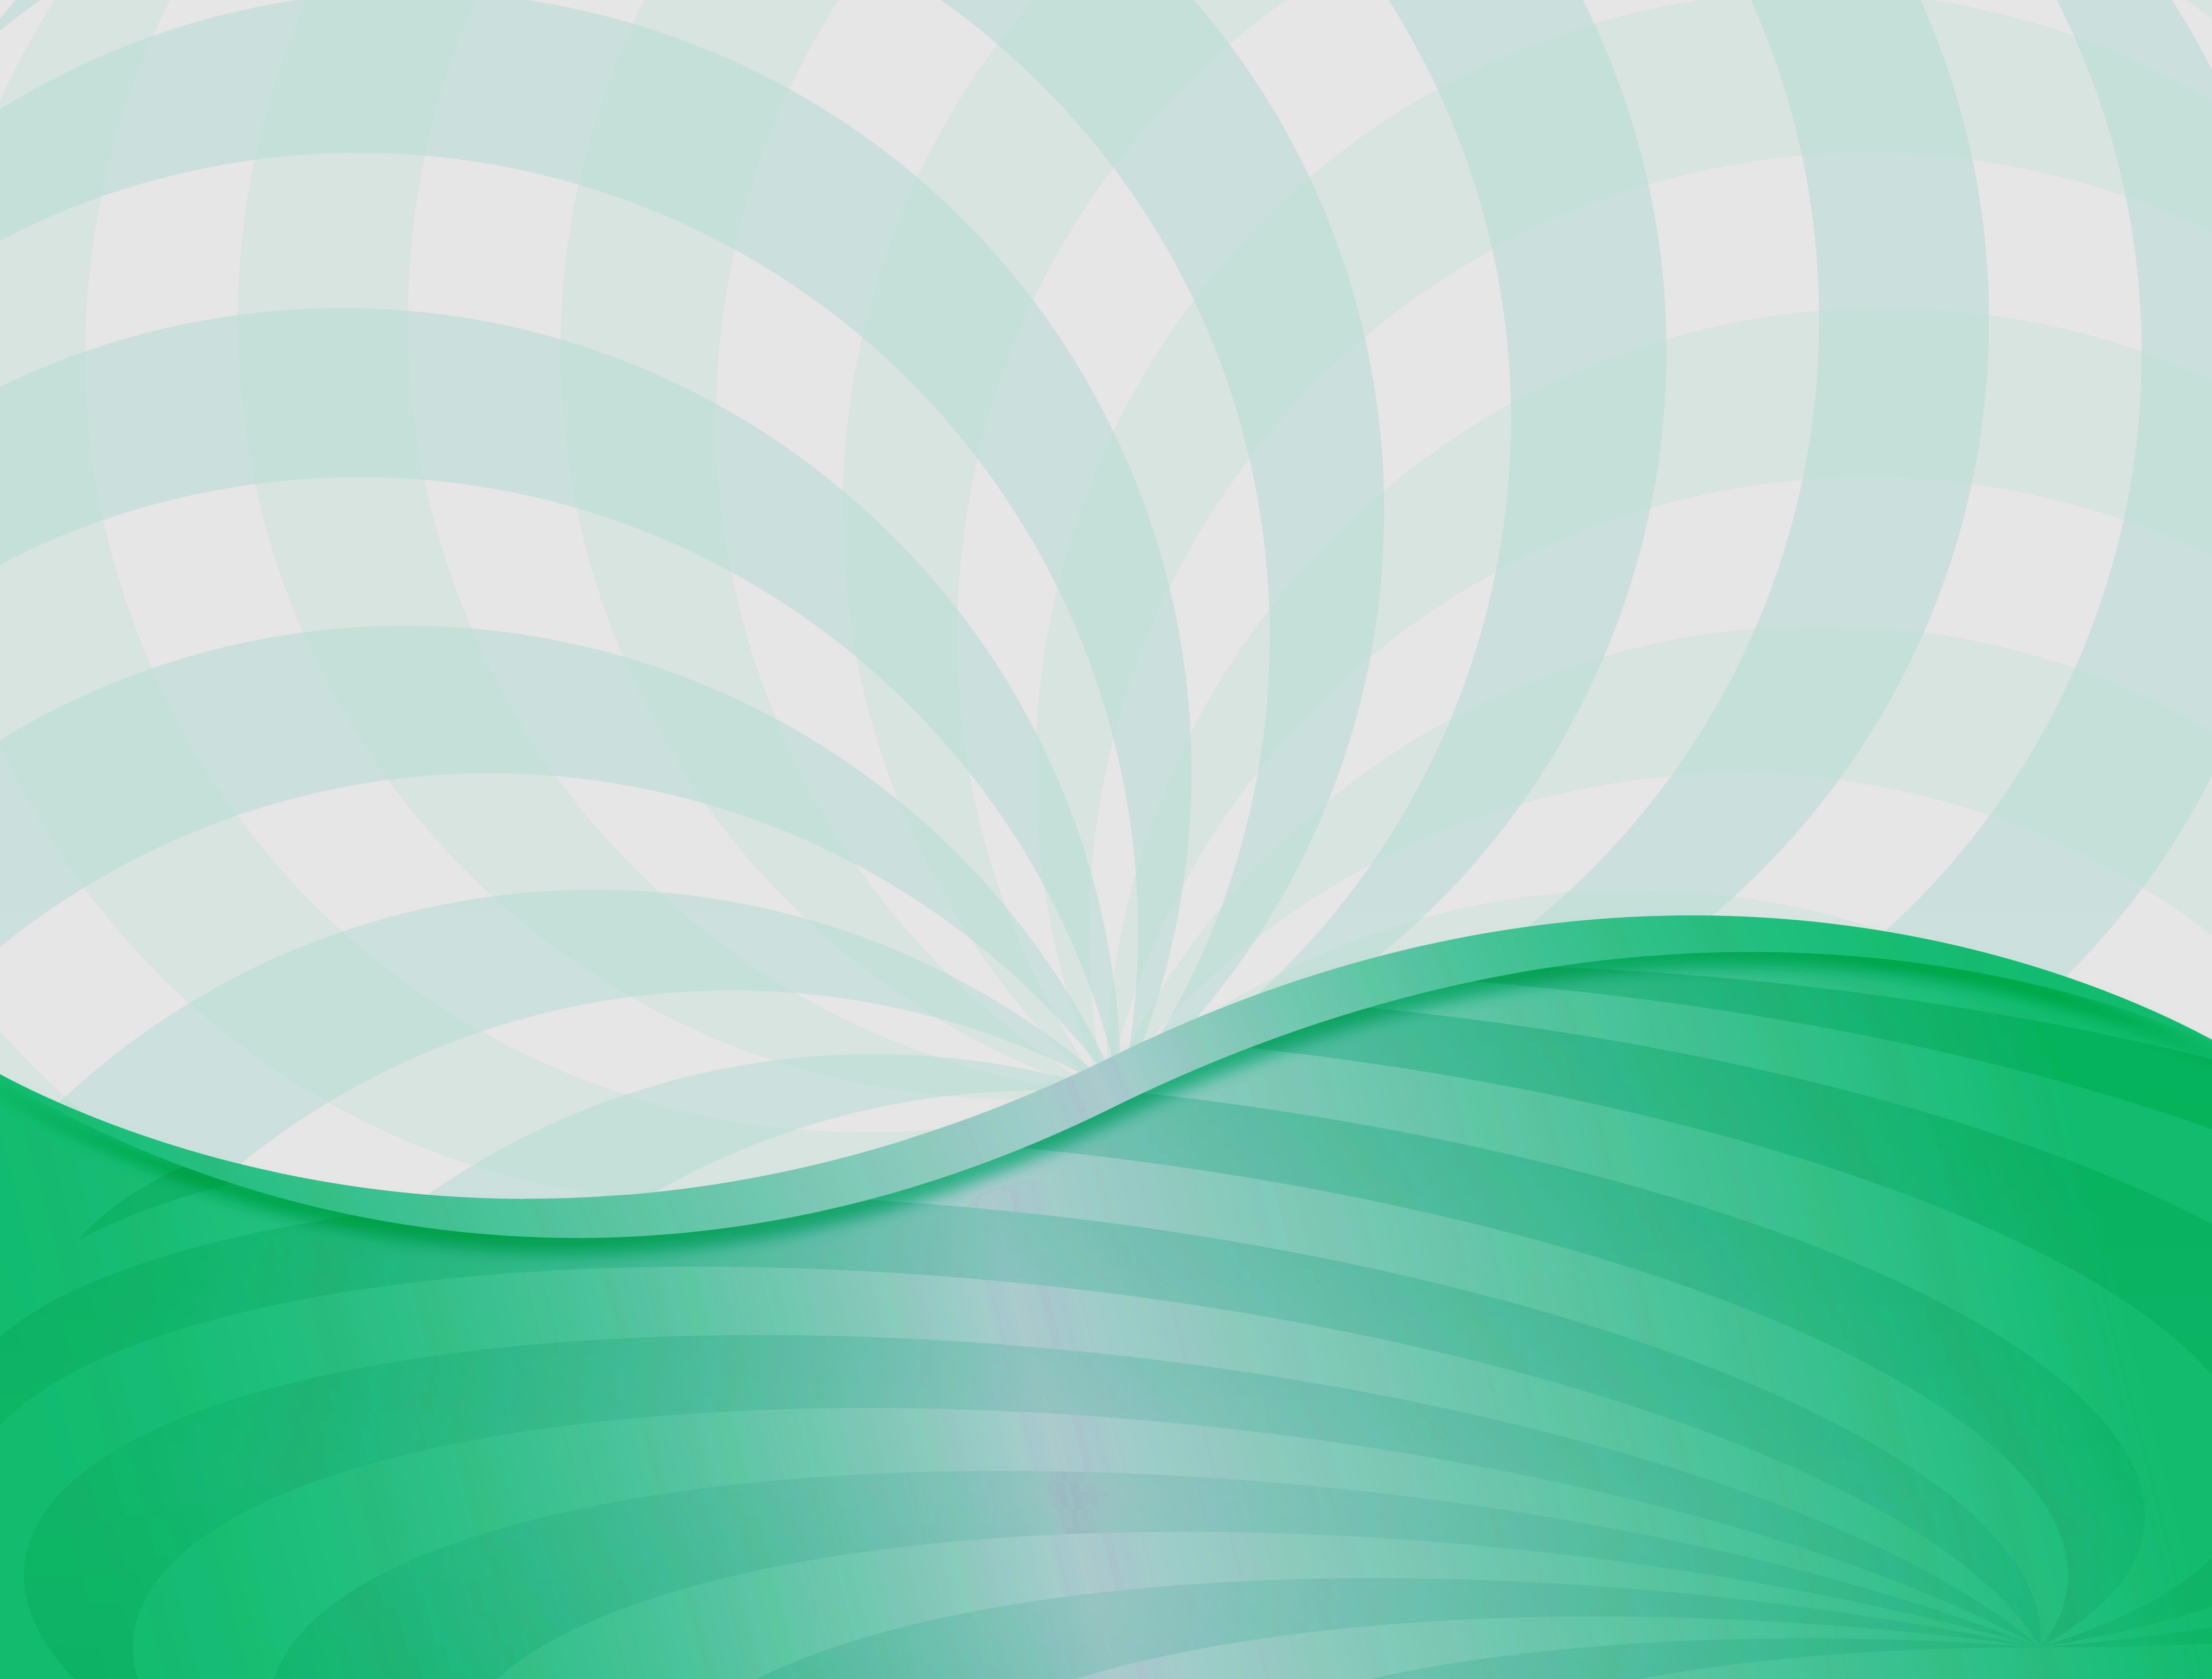
abstract, structure, texture, leaf, wave, petal, pattern, line, green, circle, background image, background, aqua, illustration, design, shape, greeting card, oval, form, business card